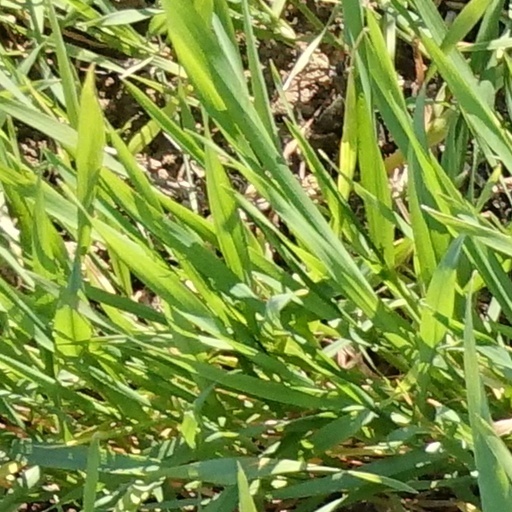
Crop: wheat